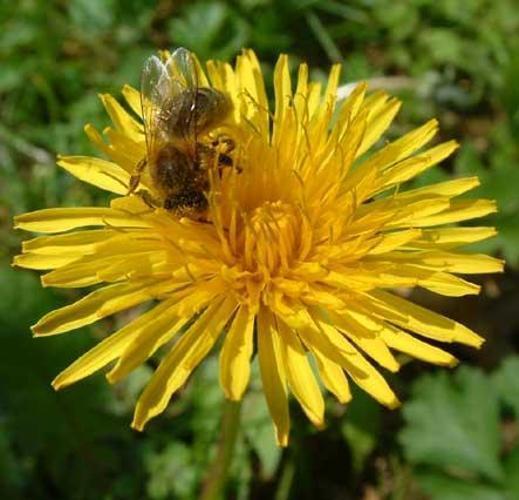
Label: common dandelion